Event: Nepal Earthquake
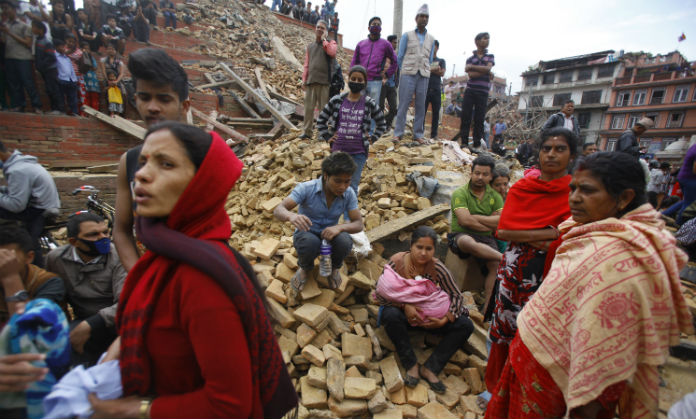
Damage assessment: damage